Il carabiniere a cavallo

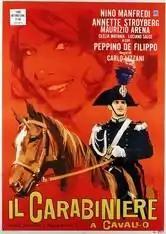

Il carabiniere a cavallo is a 1962 Italian comedy film directed by Carlo Lizzani.